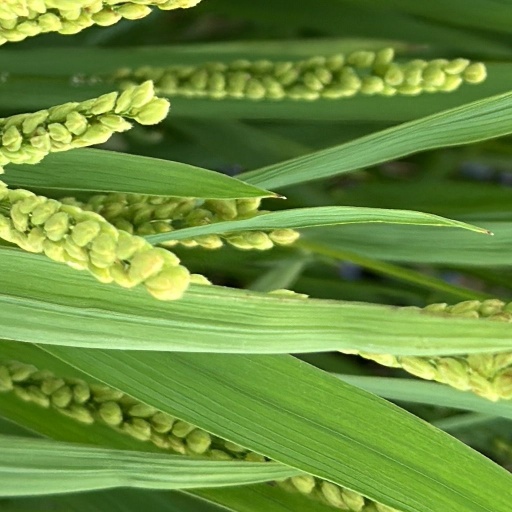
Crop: rice